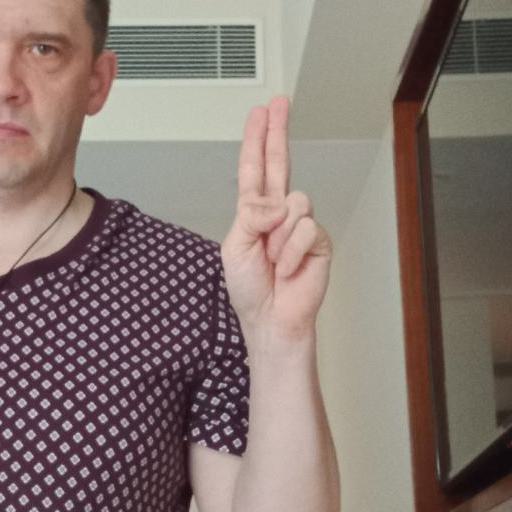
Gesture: two_up